Paul Kruger

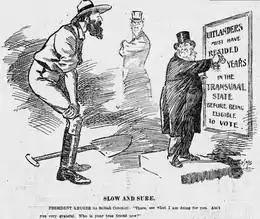
A cartoon; see description. The uitlander is depicted as towering over Kruger, who has to stand on a ledge to reach the sign he is pointing to explaining the franchise law.

Kruger's second volksraad sat for the first time in 1891. Any resolution it passed had to be ratified by the first volksraad; its role was in effect largely advisory. Uitlanders could vote in elections for the second volksraad after two years' residency on the condition they were naturalised as burghers—a process requiring the renunciation of any foreign allegiance. The residency qualification for naturalised burghers to join the first volksraad electorate was raised from five to 14 years, with the added criterion that they had to be at least 40 years old. During the close-run campaign for the 1893 election, in which Kruger was again challenged by Joubert with the Chief Justice John Gilbert Kotzé as a third candidate, the President indicated that he was prepared to lower the 14-year residency requirement so long as it would not risk the subversion of the state's independence. The electoral result was announced as 7,854 votes for Kruger, 7,009 for Joubert, and 81 for Kotzé. Joubert's supporters alleged procedural irregularities and demanded a recount; the ballots were counted twice more and although the results varied slightly each time, every count gave Kruger a majority. Joubert conceded and Kruger was inaugurated for the third time on 12 May 1893.